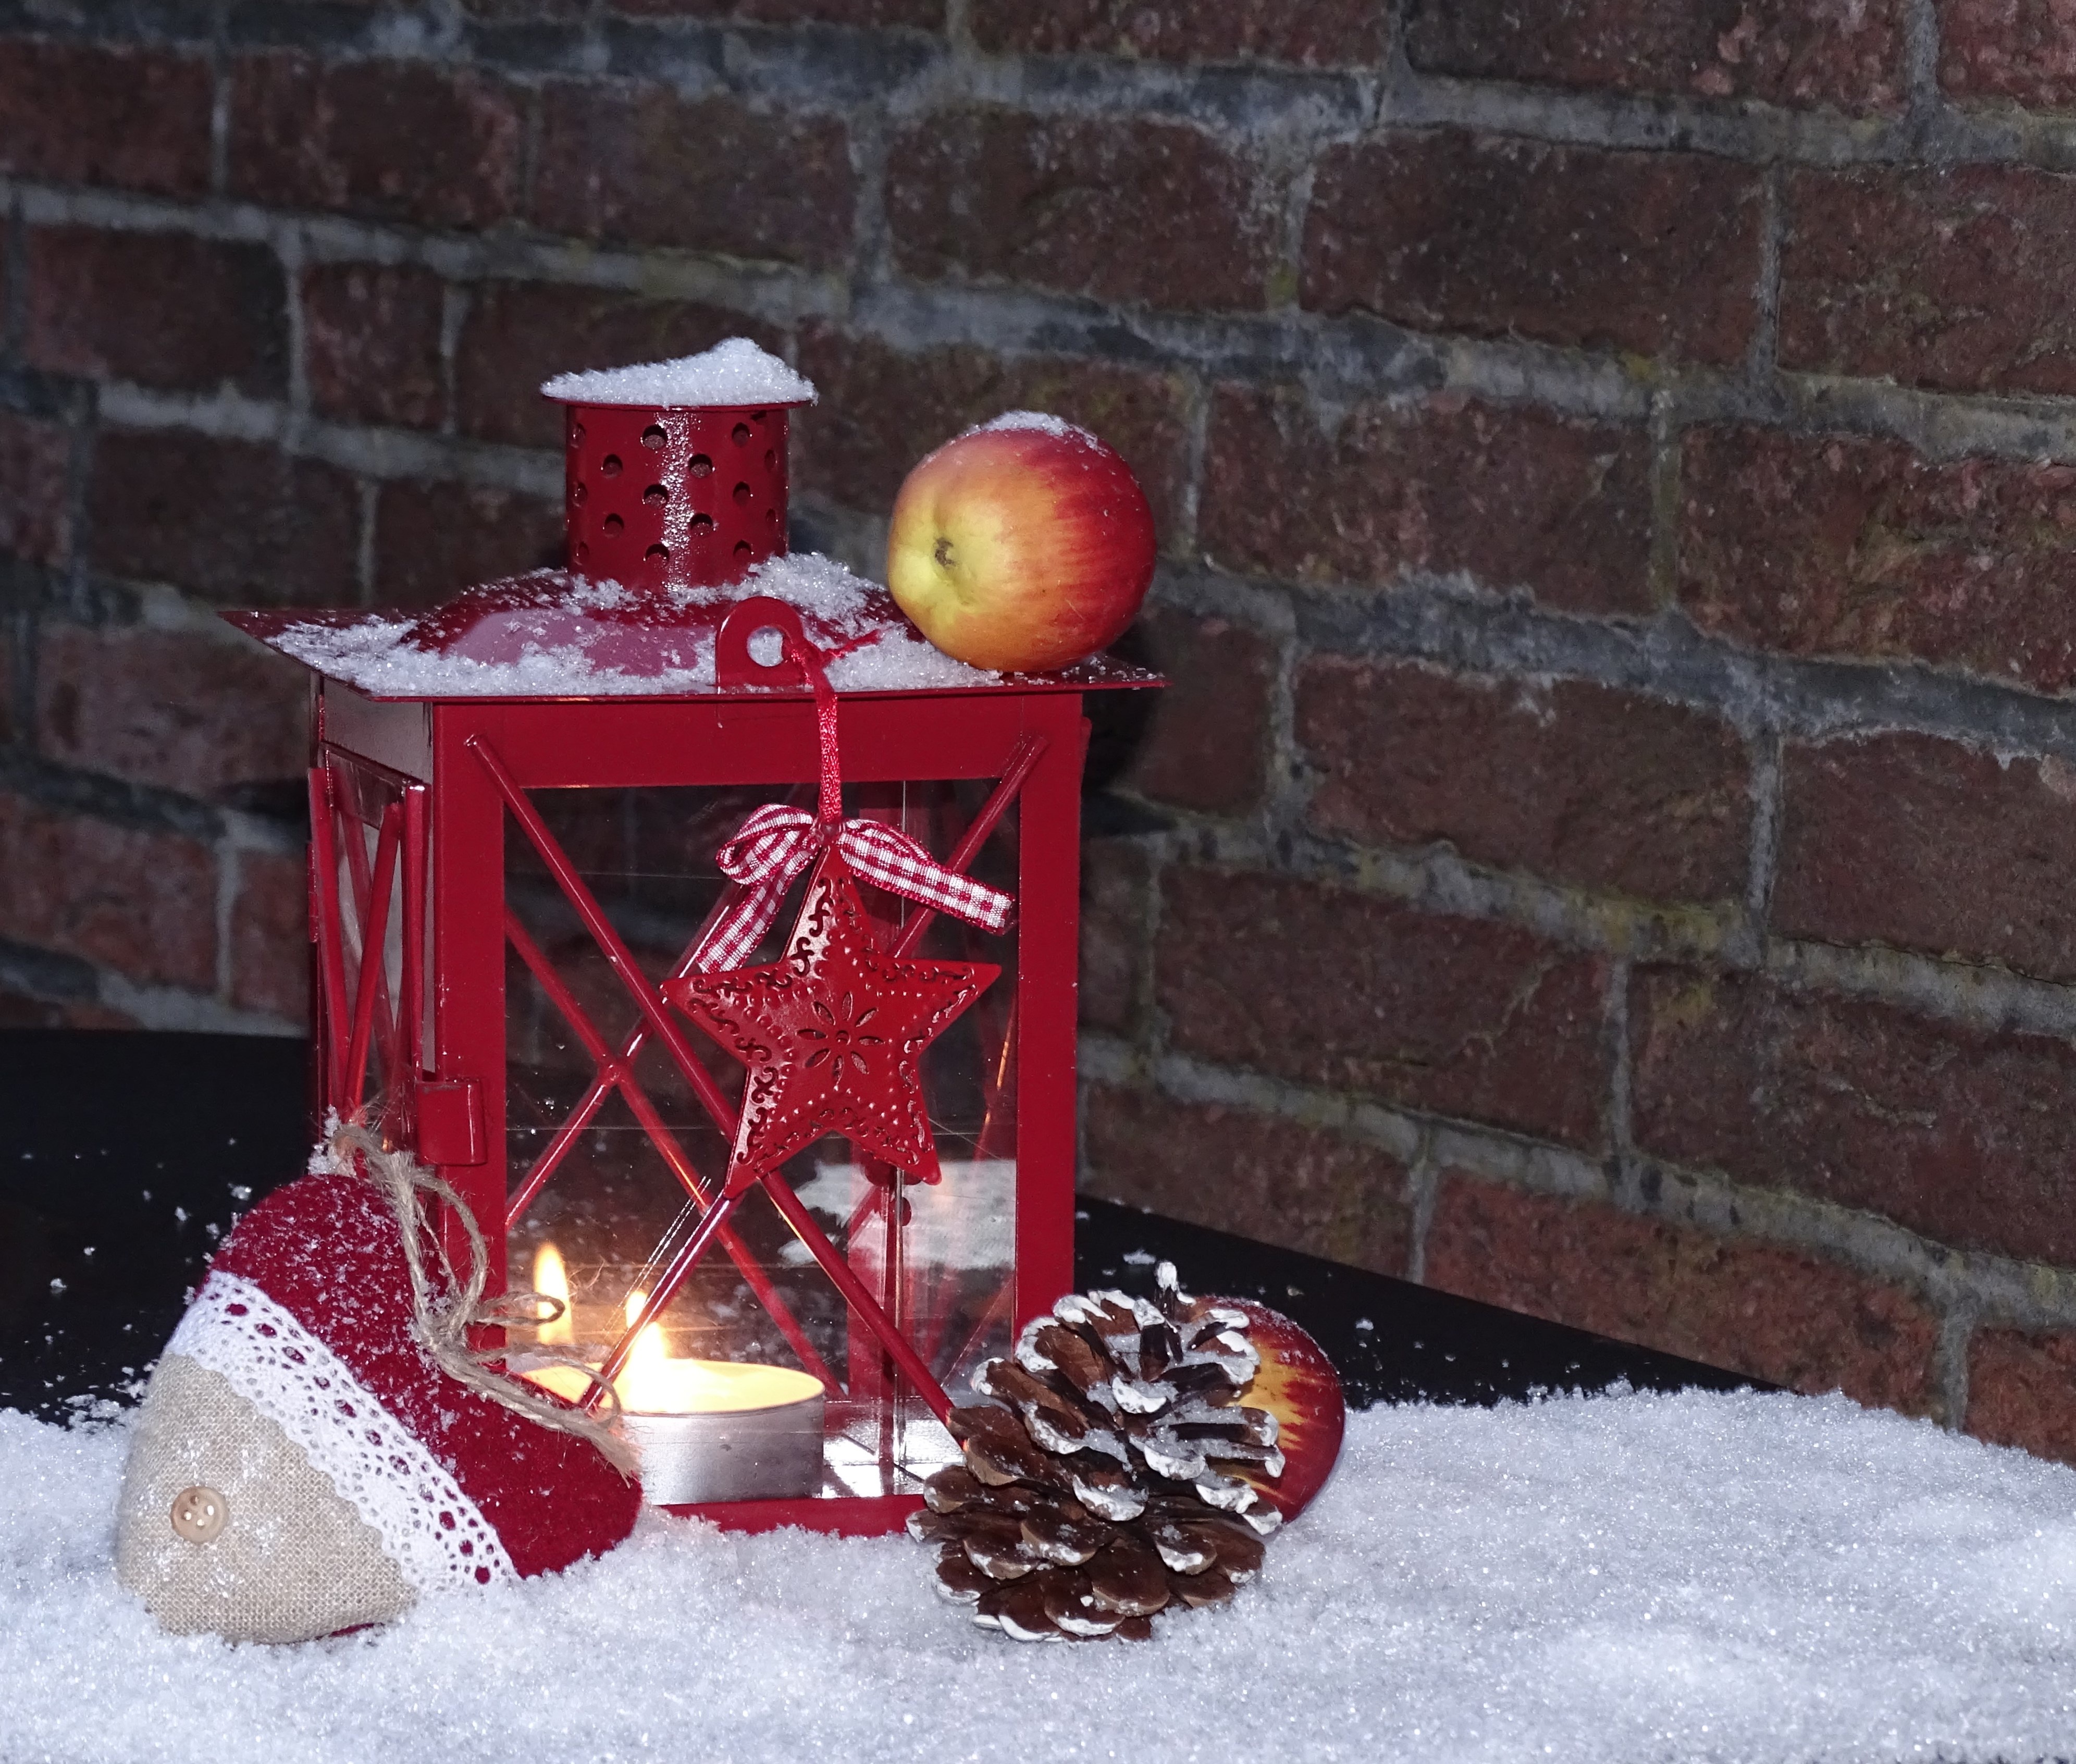
winter, decoration, food, lantern, red, christmas, lighting, illuminated, advent, mood